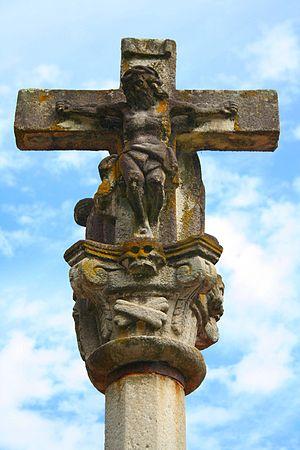
Combarro est une paroisse civile de la commune de Poio, dans la province galicienne de Pontevedra en. Jusqu'au début du XXᵉ siècle, c'était une commune indépendante. Le recensement de 2004 était de 1 668 habitants et en 2008 le village comptait 1 786 habitants.